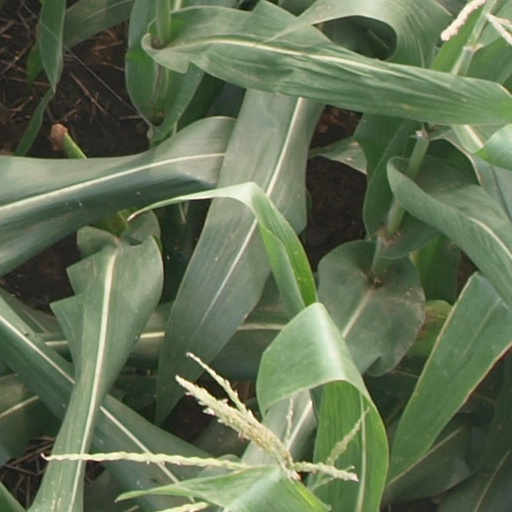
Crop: maize; corn